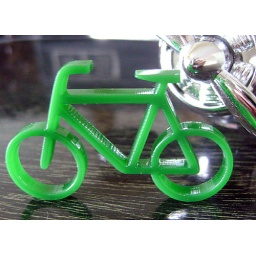
The bike is back! In green! These little bikes are so cute in person.